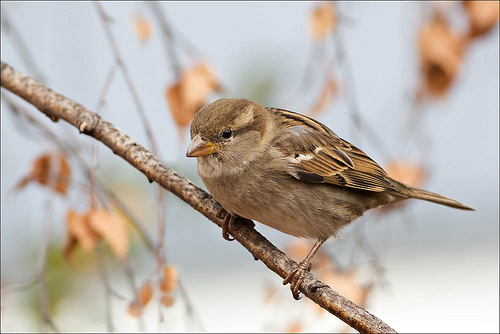
this smaller bird has a light brown belly and breast with brown crown and white wingbars.
this bird is brown, and black in color with a short brown beak and brown eye rings.
this is a grey bird with a brown wing and a small beak.
a small round bird with a brown body, striped wings, and tiny orange bill.
this bird has a brown crown, a round breast, and a brown back
this little fat bird is many different shades of brown.
this bird has a dark brown superciliary and small pointed feet.
this bird is brown and black in color, with a stubby brown beak.
this bird has wings that are brown and has a white belly
this bird has wings that are brown and has a white belly
Species: House Sparrow